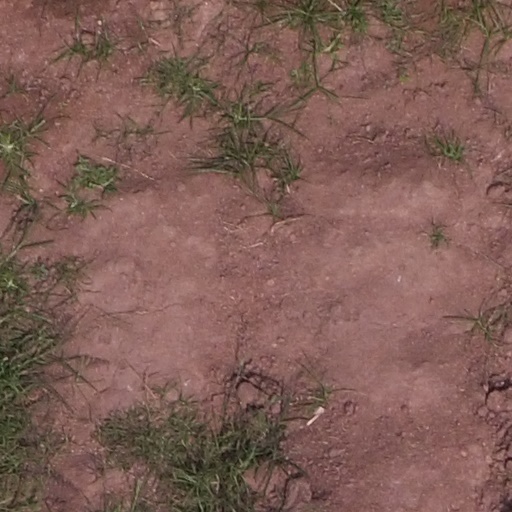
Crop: maize; corn